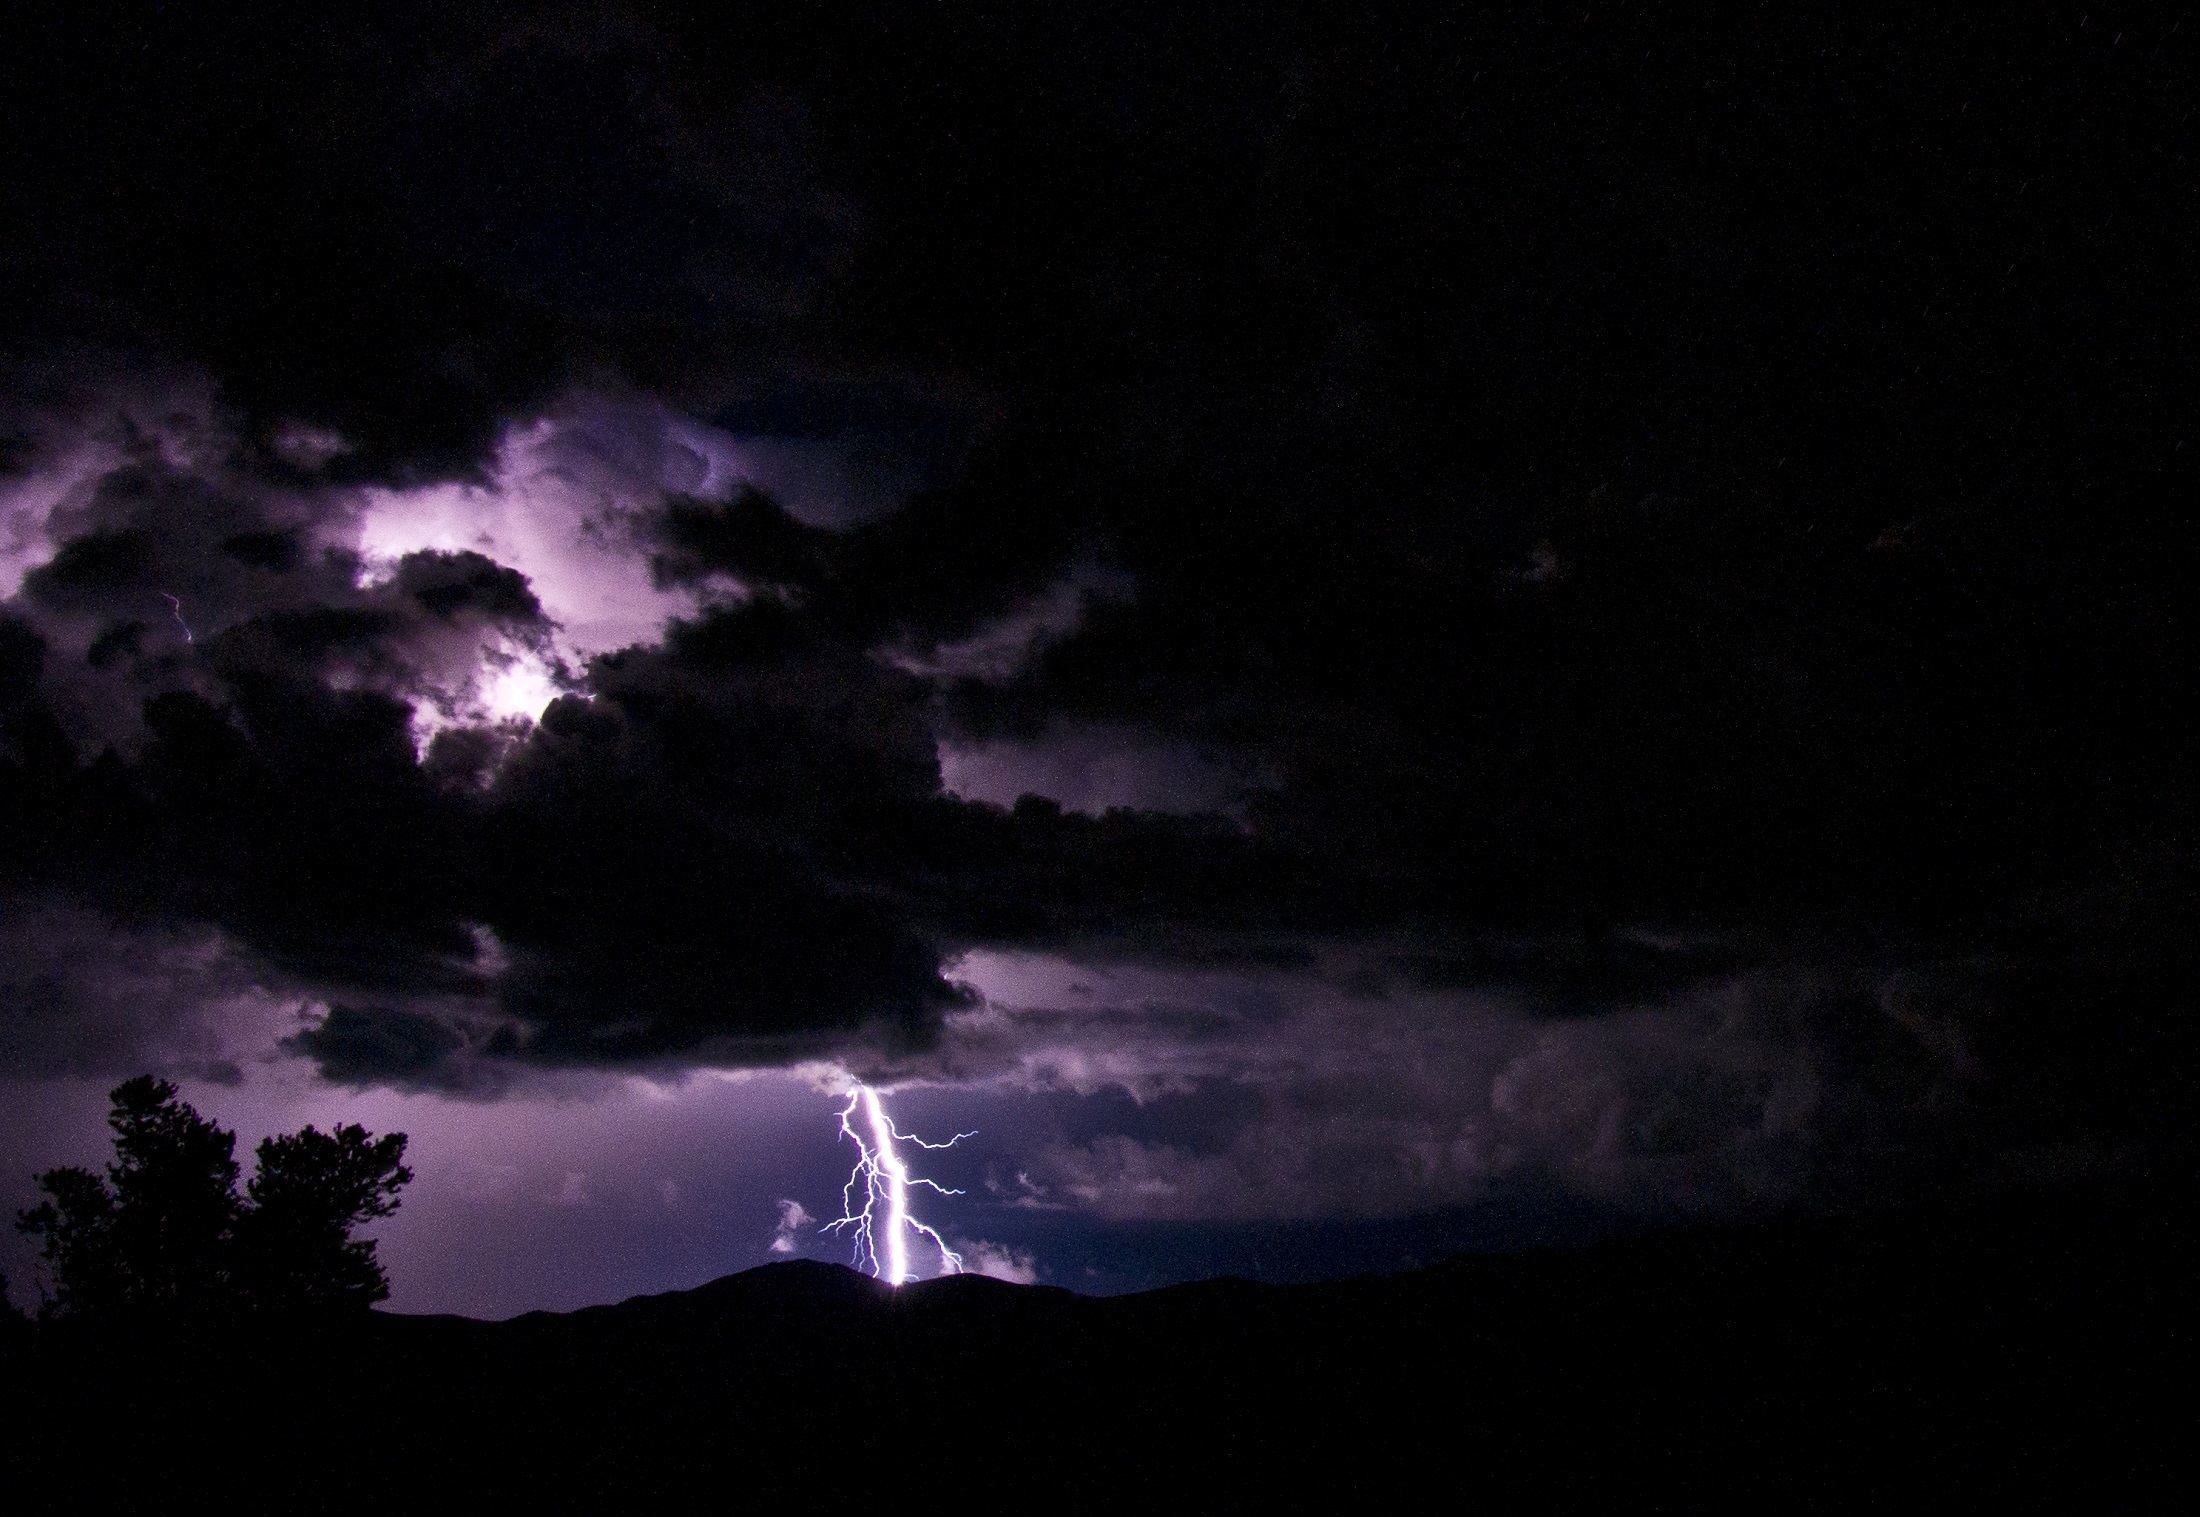
nature, mountain, cloud, night, rain, atmosphere, dark, weather, storm, darkness, electricity, lightning, thunder, power, clouds, thunderstorm, shock, strike, striking, phenomenon